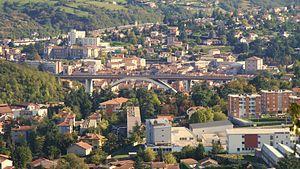
Vue générale du nord-ouest
Le pont autoroutier de Rive-de-Gier est un pont situé dans le département de la Loire qui enjambe la vallée du Féloin, rejoignant ainsi les collines de Montjoint et du Sardon afin d'y recevoir l'autoroute A47.
Rive-de-Gier est une commune française située dans le département de la Loire en région Auvergne-Rhône-Alpes.